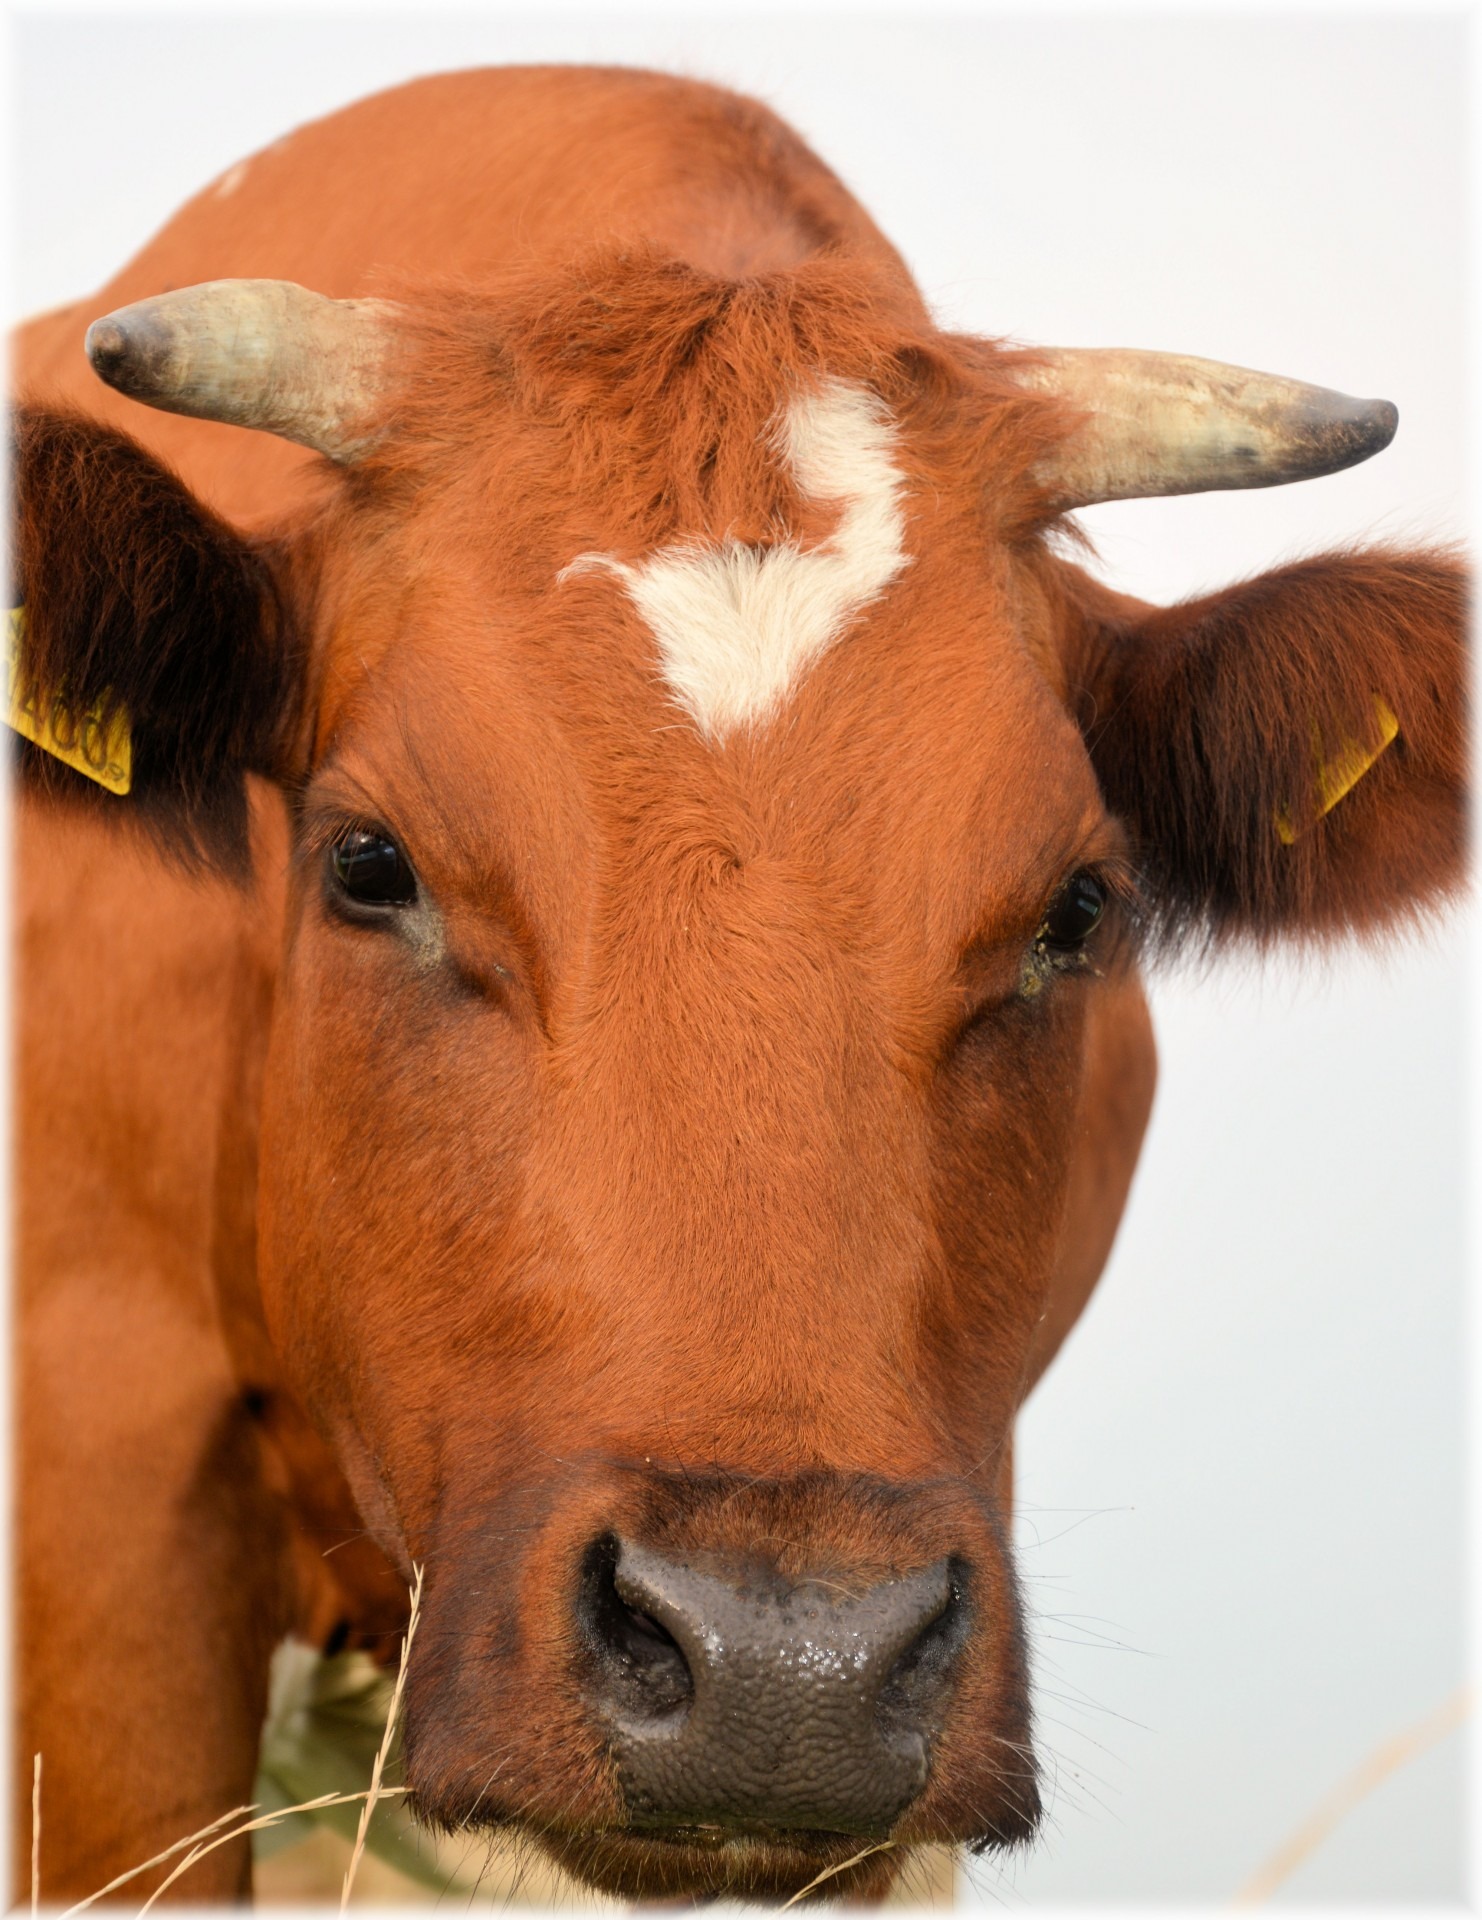
field, farm, countryside, animal, country, wildlife, horn, rural, cow, herd, pasture, grazing, livestock, mammal, agriculture, milk, meat, beef, bovine, steak, farmland, calf, hoof, farmer, bull, head, beast, domestic, dairy, breed, dairy cow, holstein, cattle like mammal, mustang horse